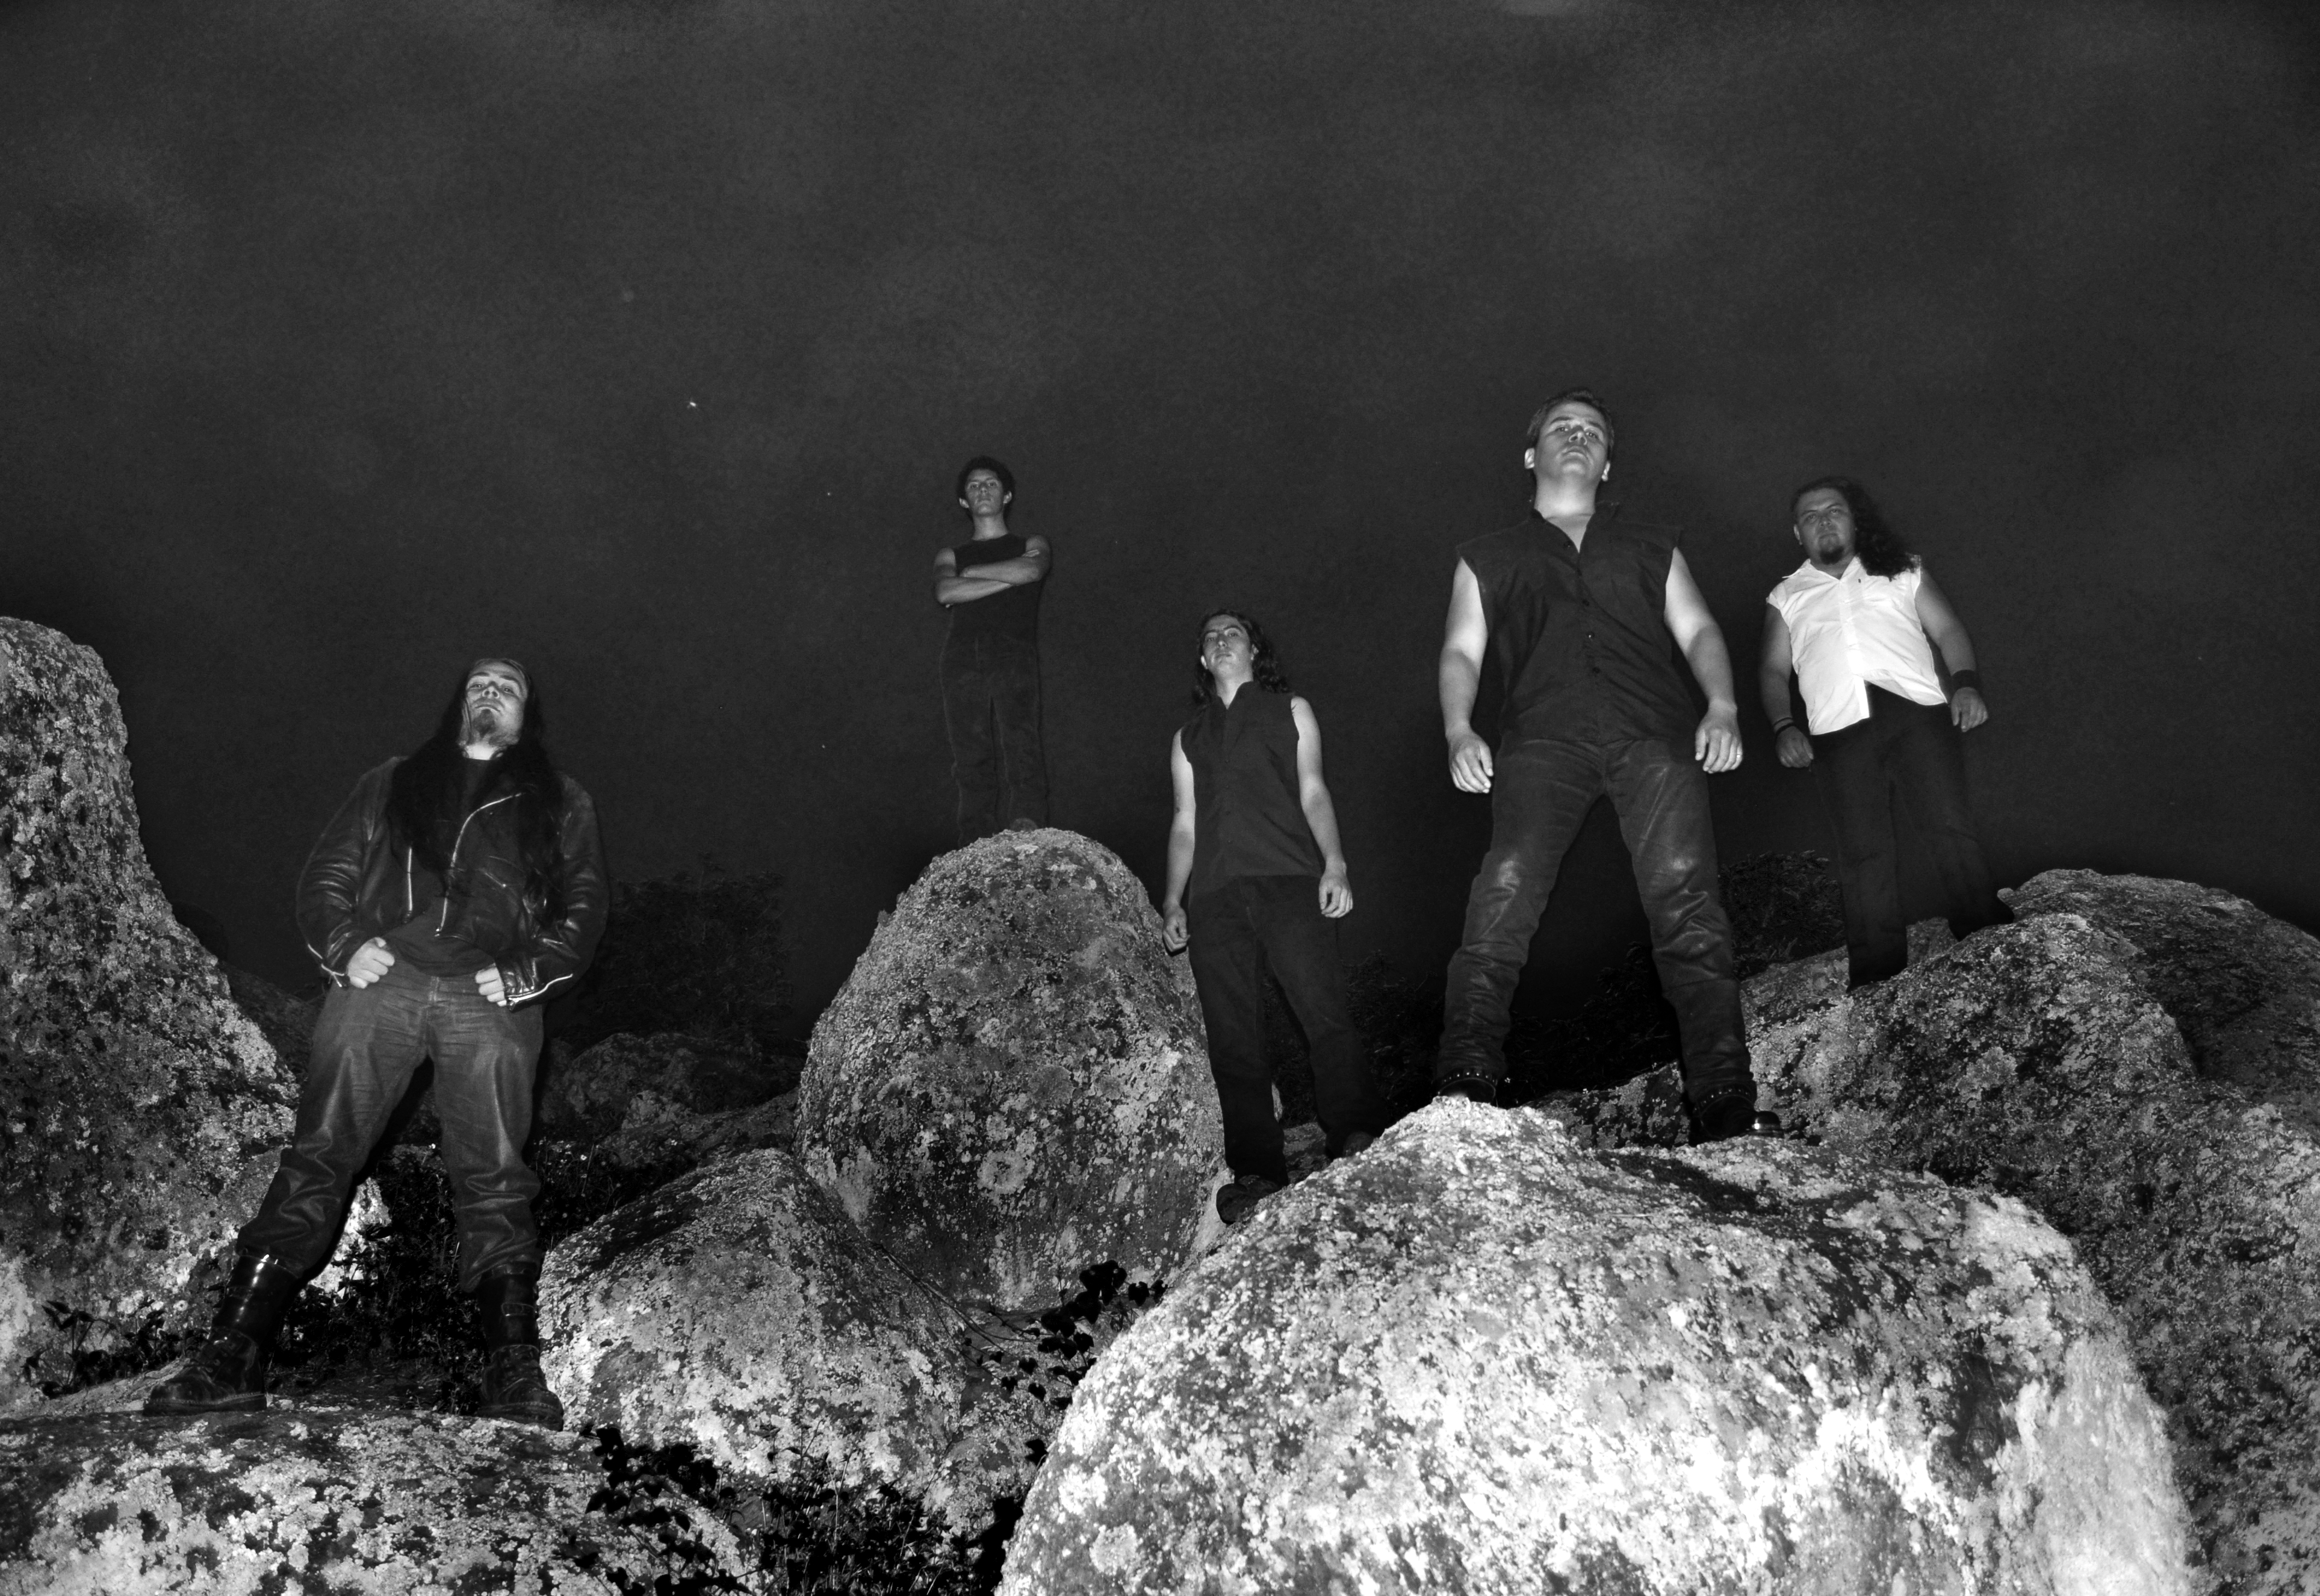
dark, stones, night, young men, rock group, gothic group, rebels, band, black, rock, black and white, monochrome photography, monochrome, photography, fun, geology, tree, stock photography, landscape, style